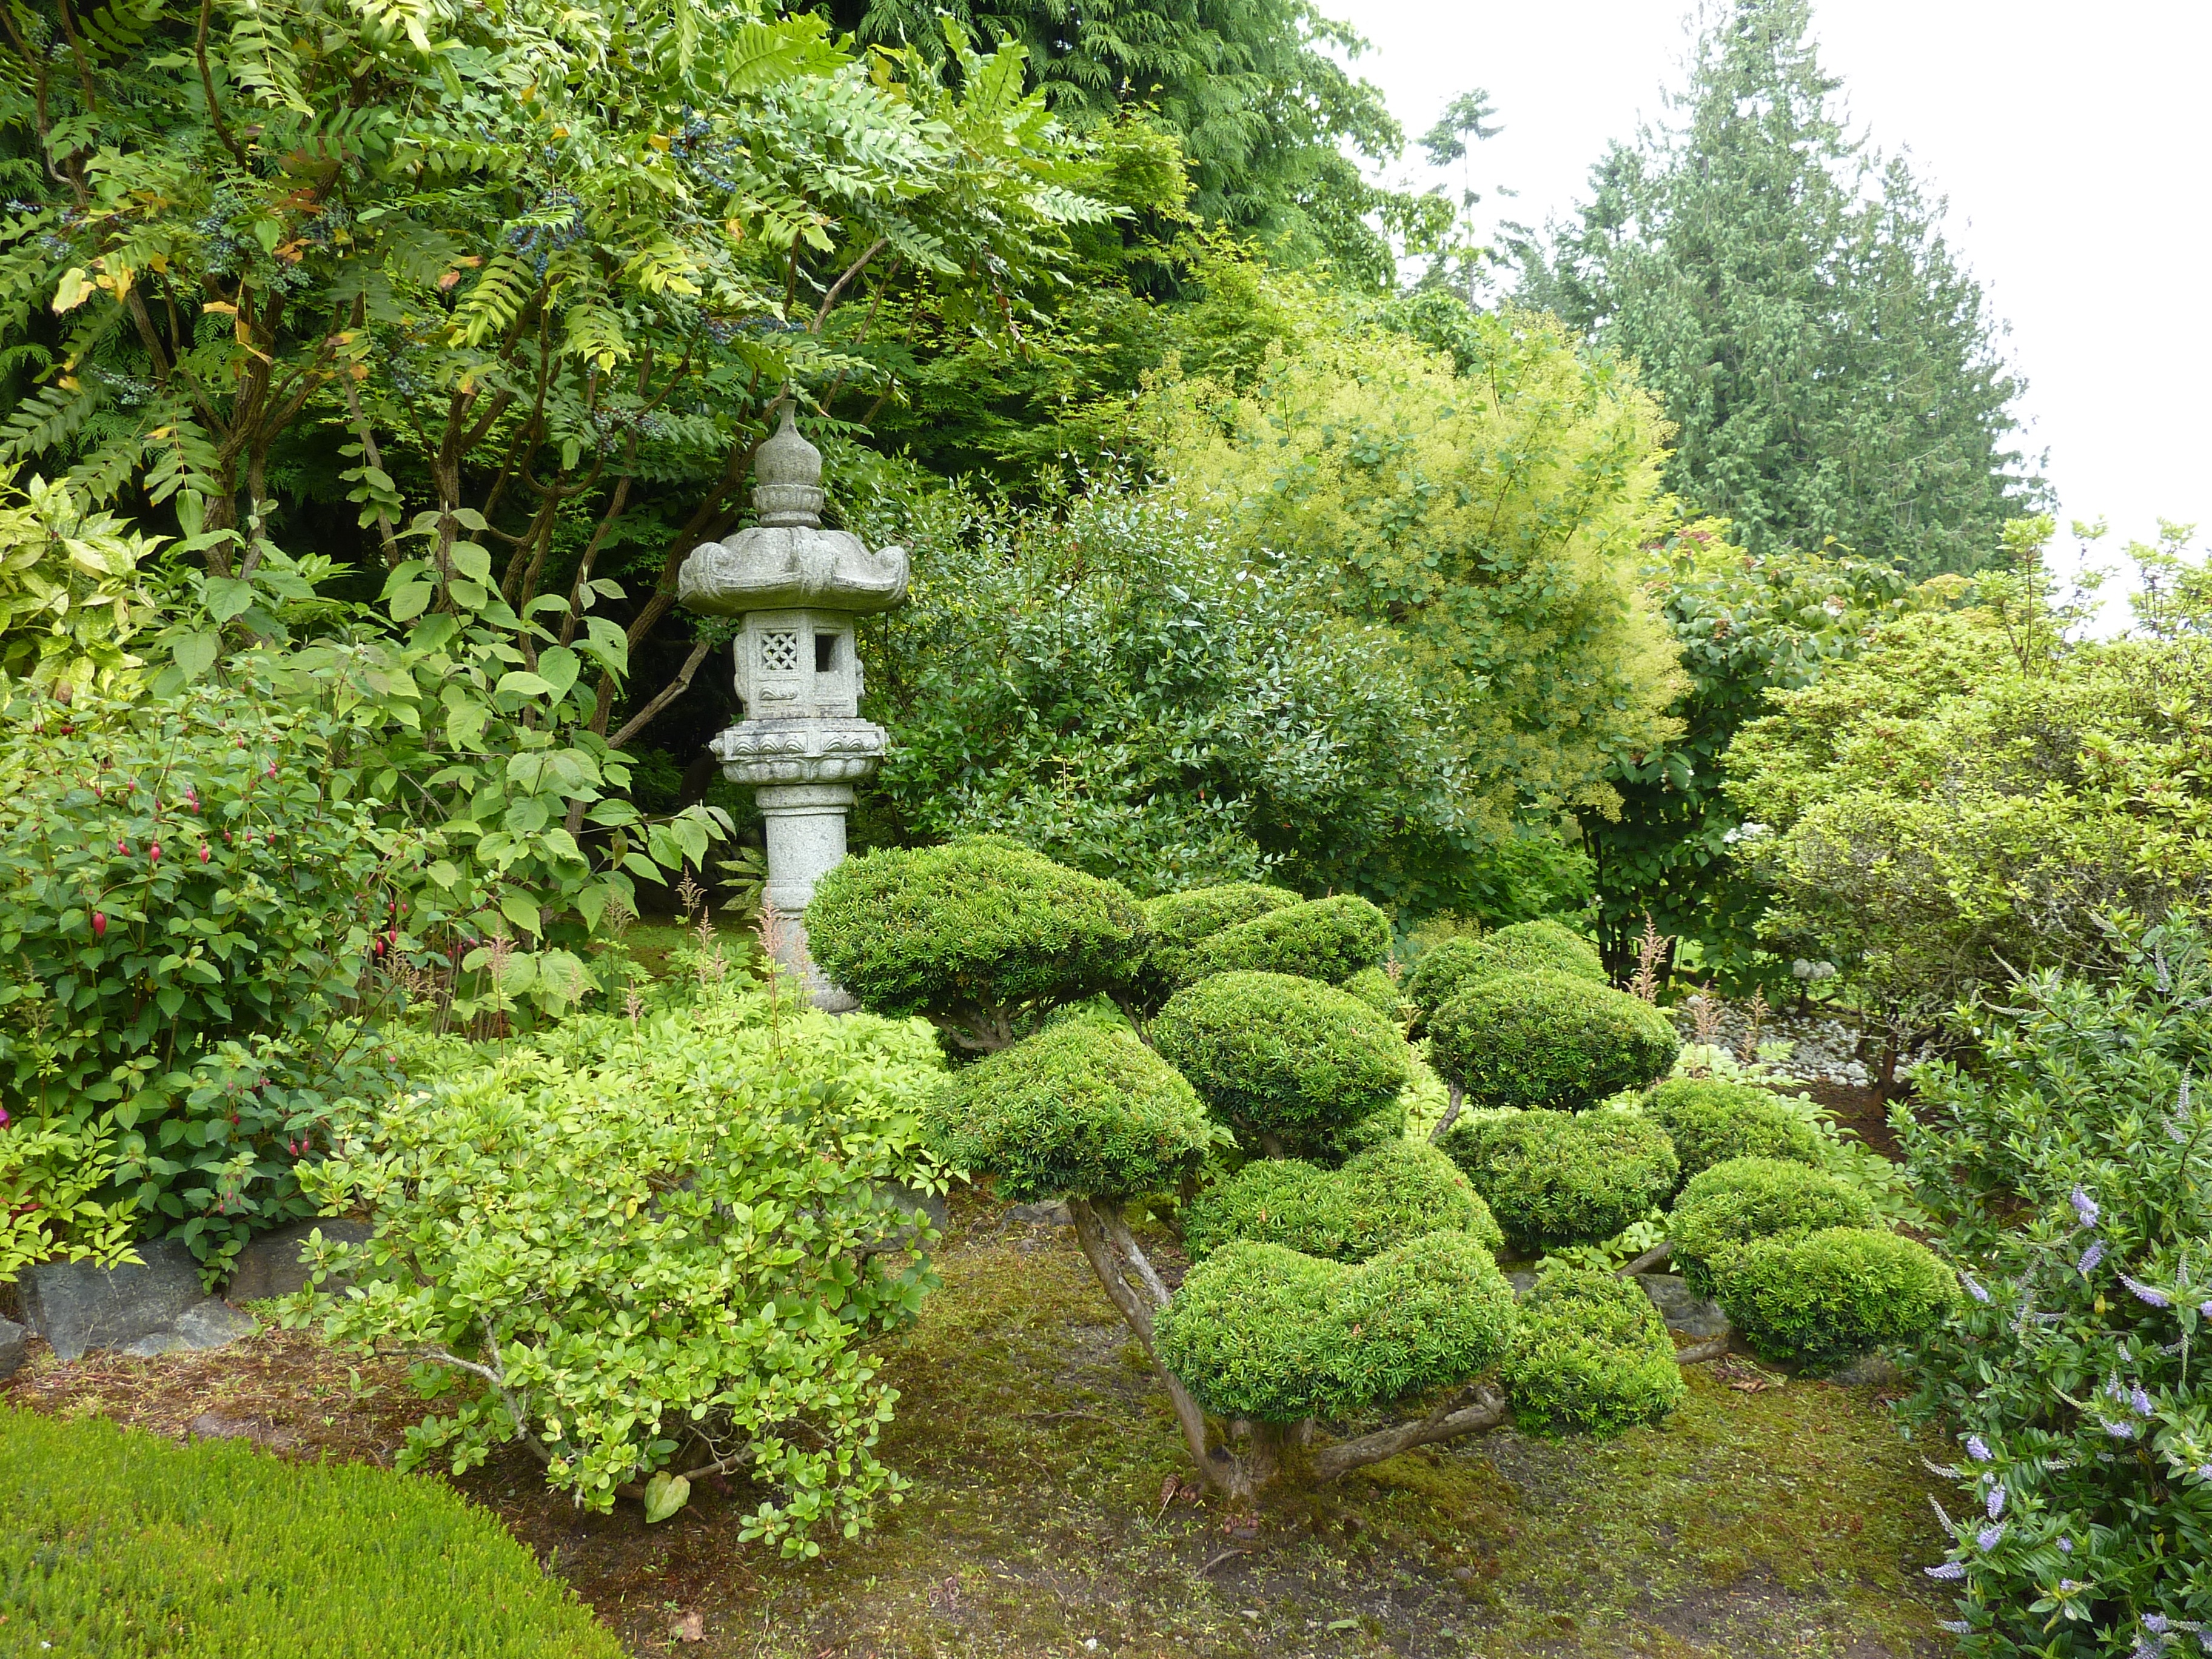
tree, plant, flower, lantern, evergreen, botany, rest, garden, japanese garden, relaxation, spruce, shrub, botanical garden, woodland, ecosystem, biome, stone lantern, woody plant, temperate coniferous forest, land plant, japanese stone lantern